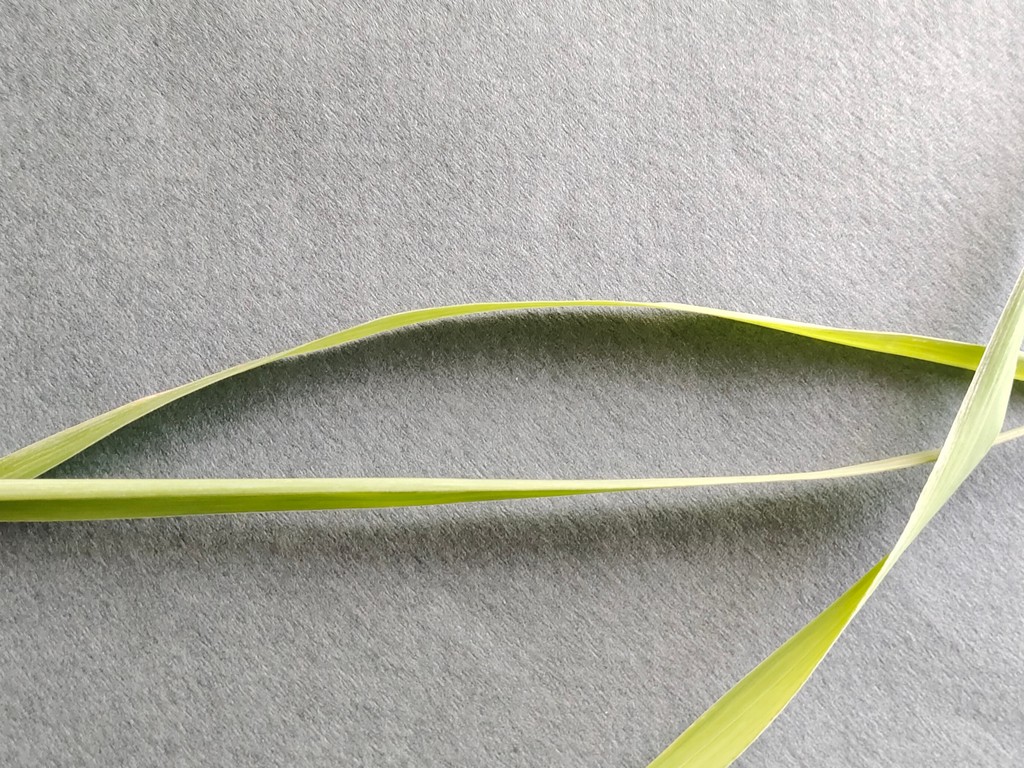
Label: Healthy